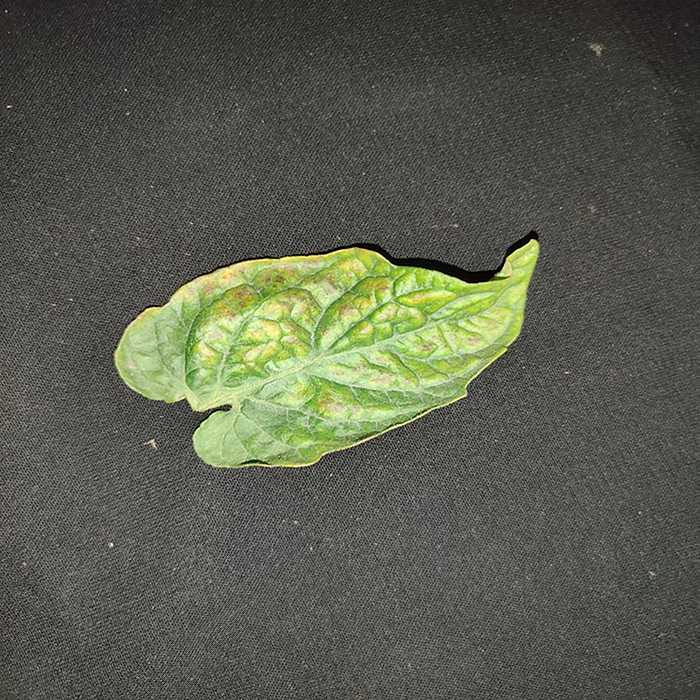
Plant: Tomato
Label: Tomato spotted wilt